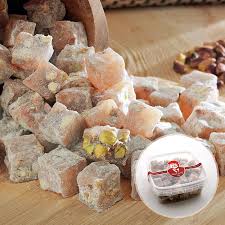
Yemek: lokum